Induction plasma

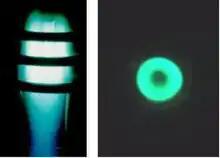
Induction plasma, observed from side and from the end

In practice, the ignition of plasma under low pressure conditions (<300 torr) is almost spontaneous, once the r.f. power imposed on the coil achieves a certain threshold value (depending on the torch configuration, gas flow rate etc.). The state of plasma gas (usually argon) will swiftly transit from glow-discharge to arc-break and create a stable induction plasma. For the case of atmospheric ambient pressure conditions, ignition is often accomplished with the aid of a Tesla coil, which produces high-frequency, high-voltage electric sparks that induce local arc-break inside the torch and stimulate a cascade of ionization of plasma gas, ultimately resulting in a stable plasma.